Umm Ghuwailina

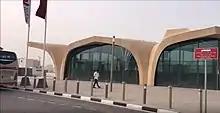
Umm Ghuwailina Metro Station in May 2019.

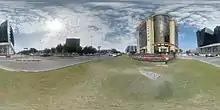
Panoramic view of Airport Street and Umm Ghuwailina Street.

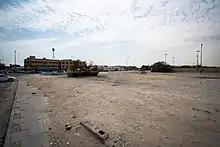
An undeveloped plot in Umm Ghuwailina.

The underground Umm Ghuwailina station currently serves the Red Line of the Doha Metro. As part of the metro's Phase 1, the station was inaugurated on 8 May 2019, along with all other Red Line stations. It is located at the intersection of C Ring Road and Airport Street.